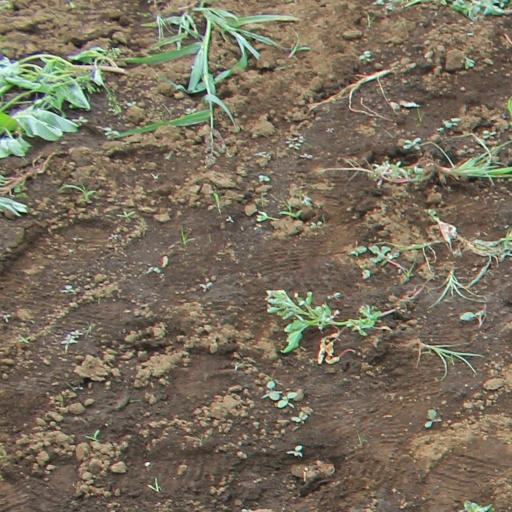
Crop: soybean